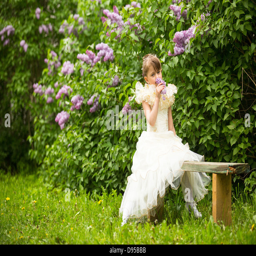
little lovely girl with a bouquet of lilacs sitting on a bench in the garden